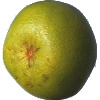
Label: pomelo_sweetie